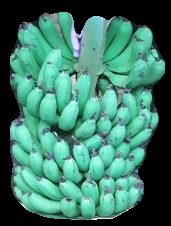
Variety: pachbale
Grade: grade1